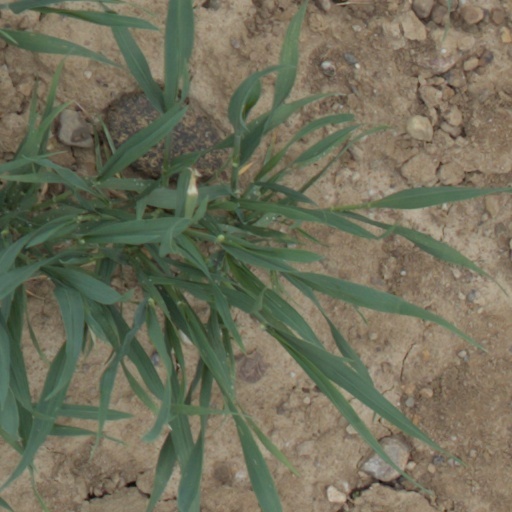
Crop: wheat